Clouds Hill (Warwick, Rhode Island)

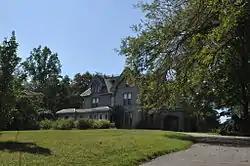

Clouds Hill is a historic house museum located at 4157 Post Road in Warwick, Rhode Island. Its stand on the estate formerly known as Cedar Hill, a country estate built 1871-77 as a wedding present for Elizabeth Ives Slater Reed by her father, William S. Slater. The main mansion, designed by noted Providence architect William R. Walker, is a large Gothic Revival structure and one of his few surviving large-scale residential designs. The Slaters and Reeds, prominent industrial textile magnates in Rhode Island, adorned the property with high quality Victorian-era workmanship, including a distinctive Egyptian-themed room. The estate, occupied by four generations of Reed descendants, was converted to a museum in 2004 and was listed on the National Register of Historic Places in 2014. The museum is open by appointment, or when events are scheduled.